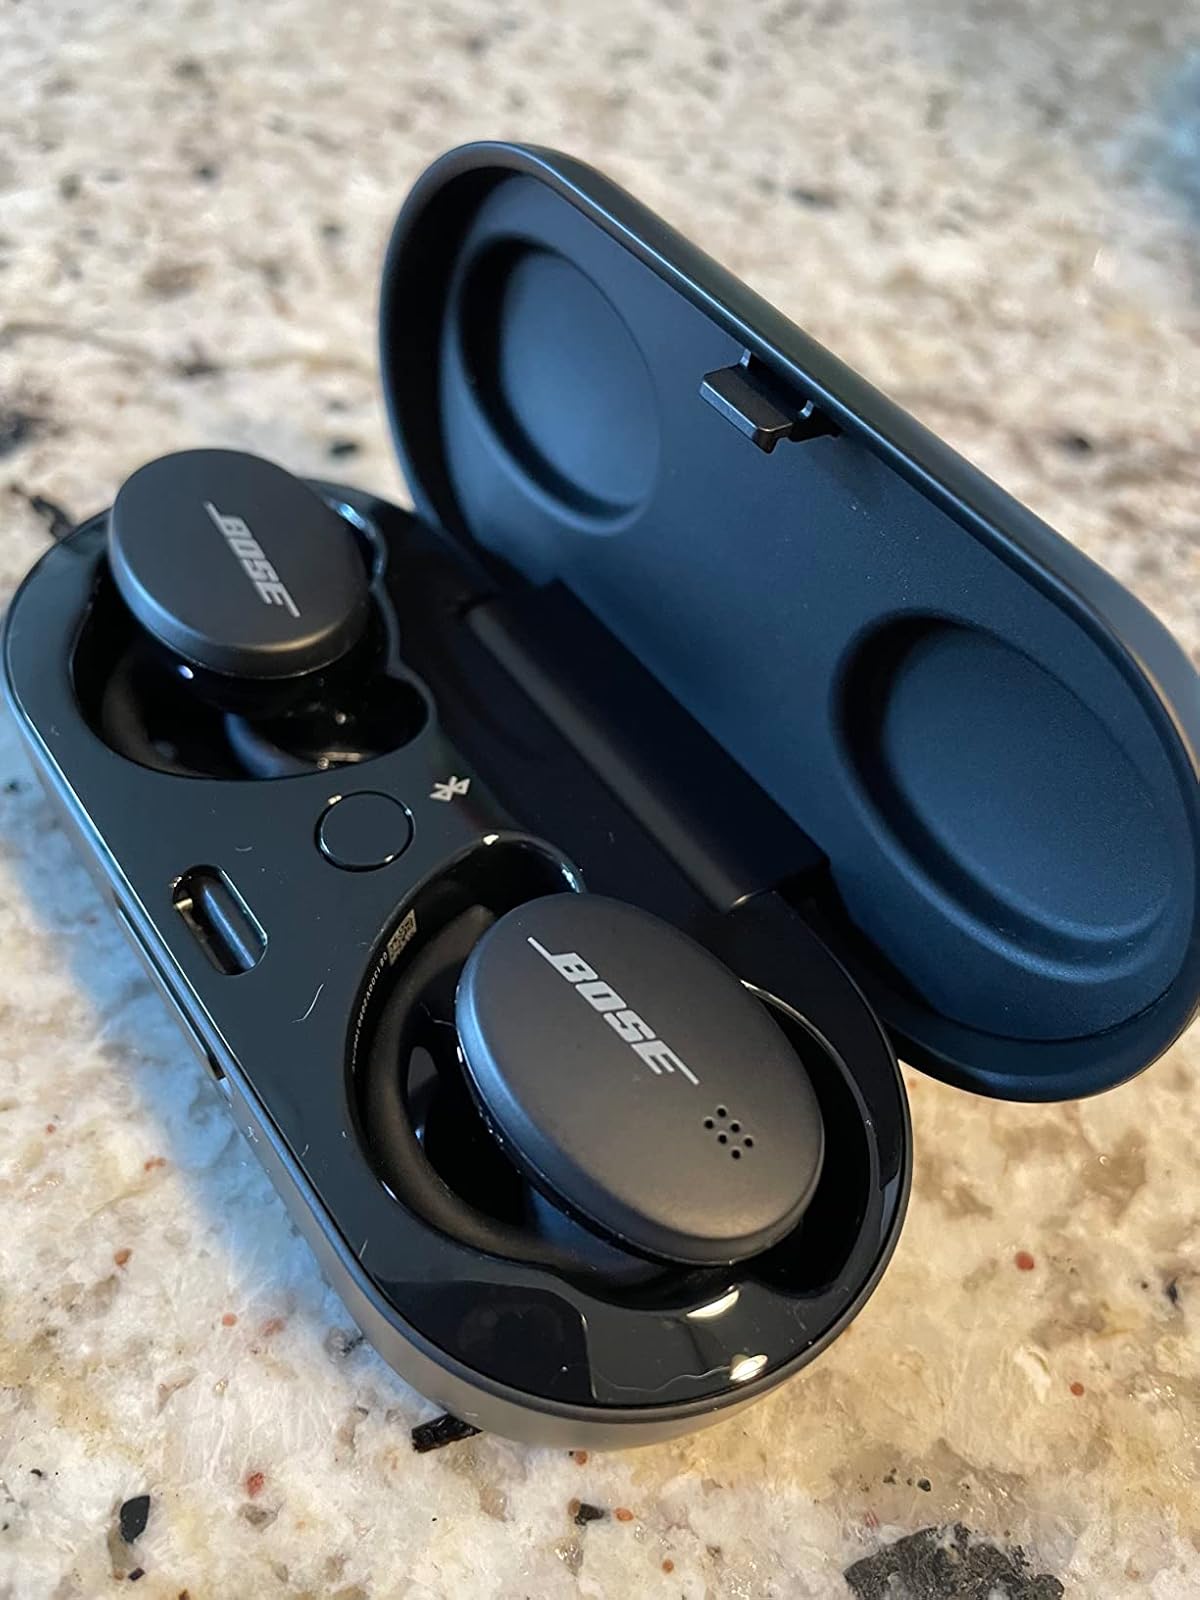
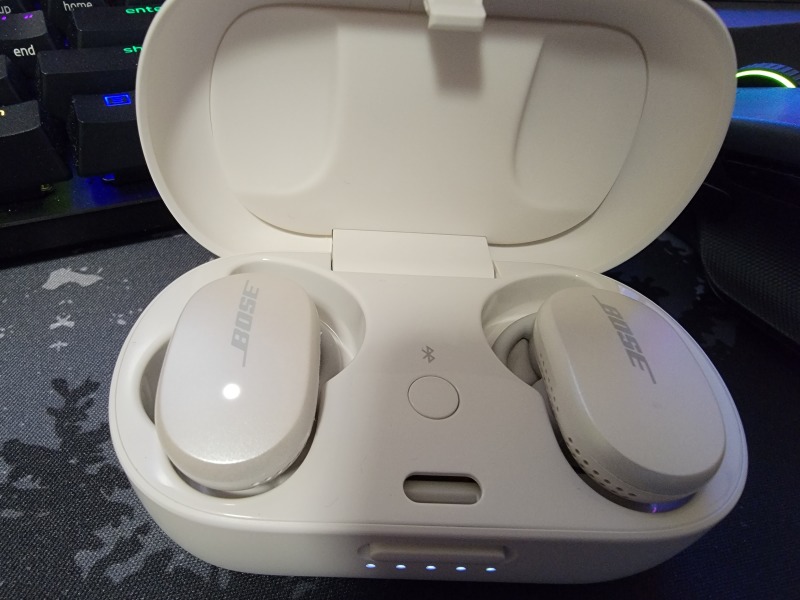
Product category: earbuds
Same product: no